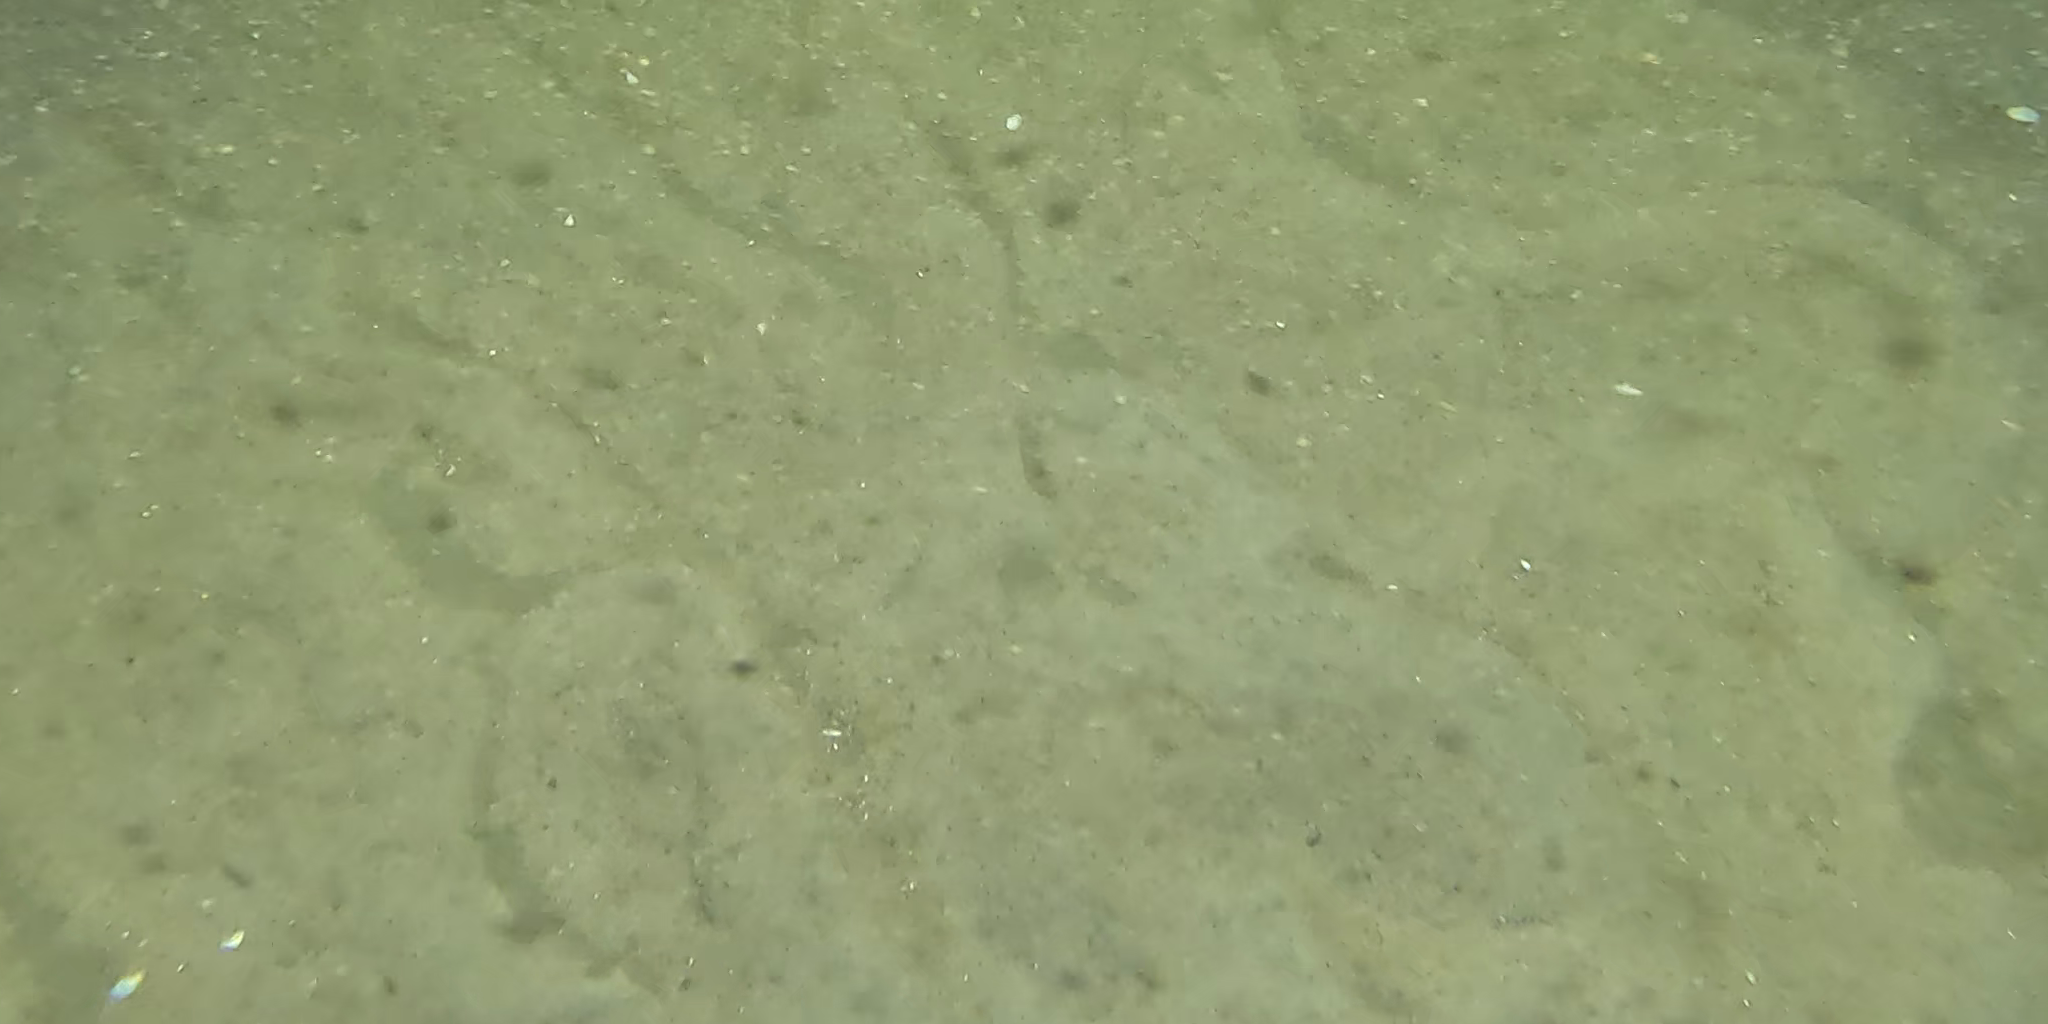
Seabed habitat: sand